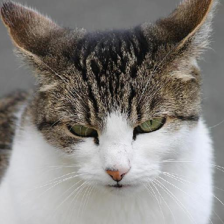
Label: animals